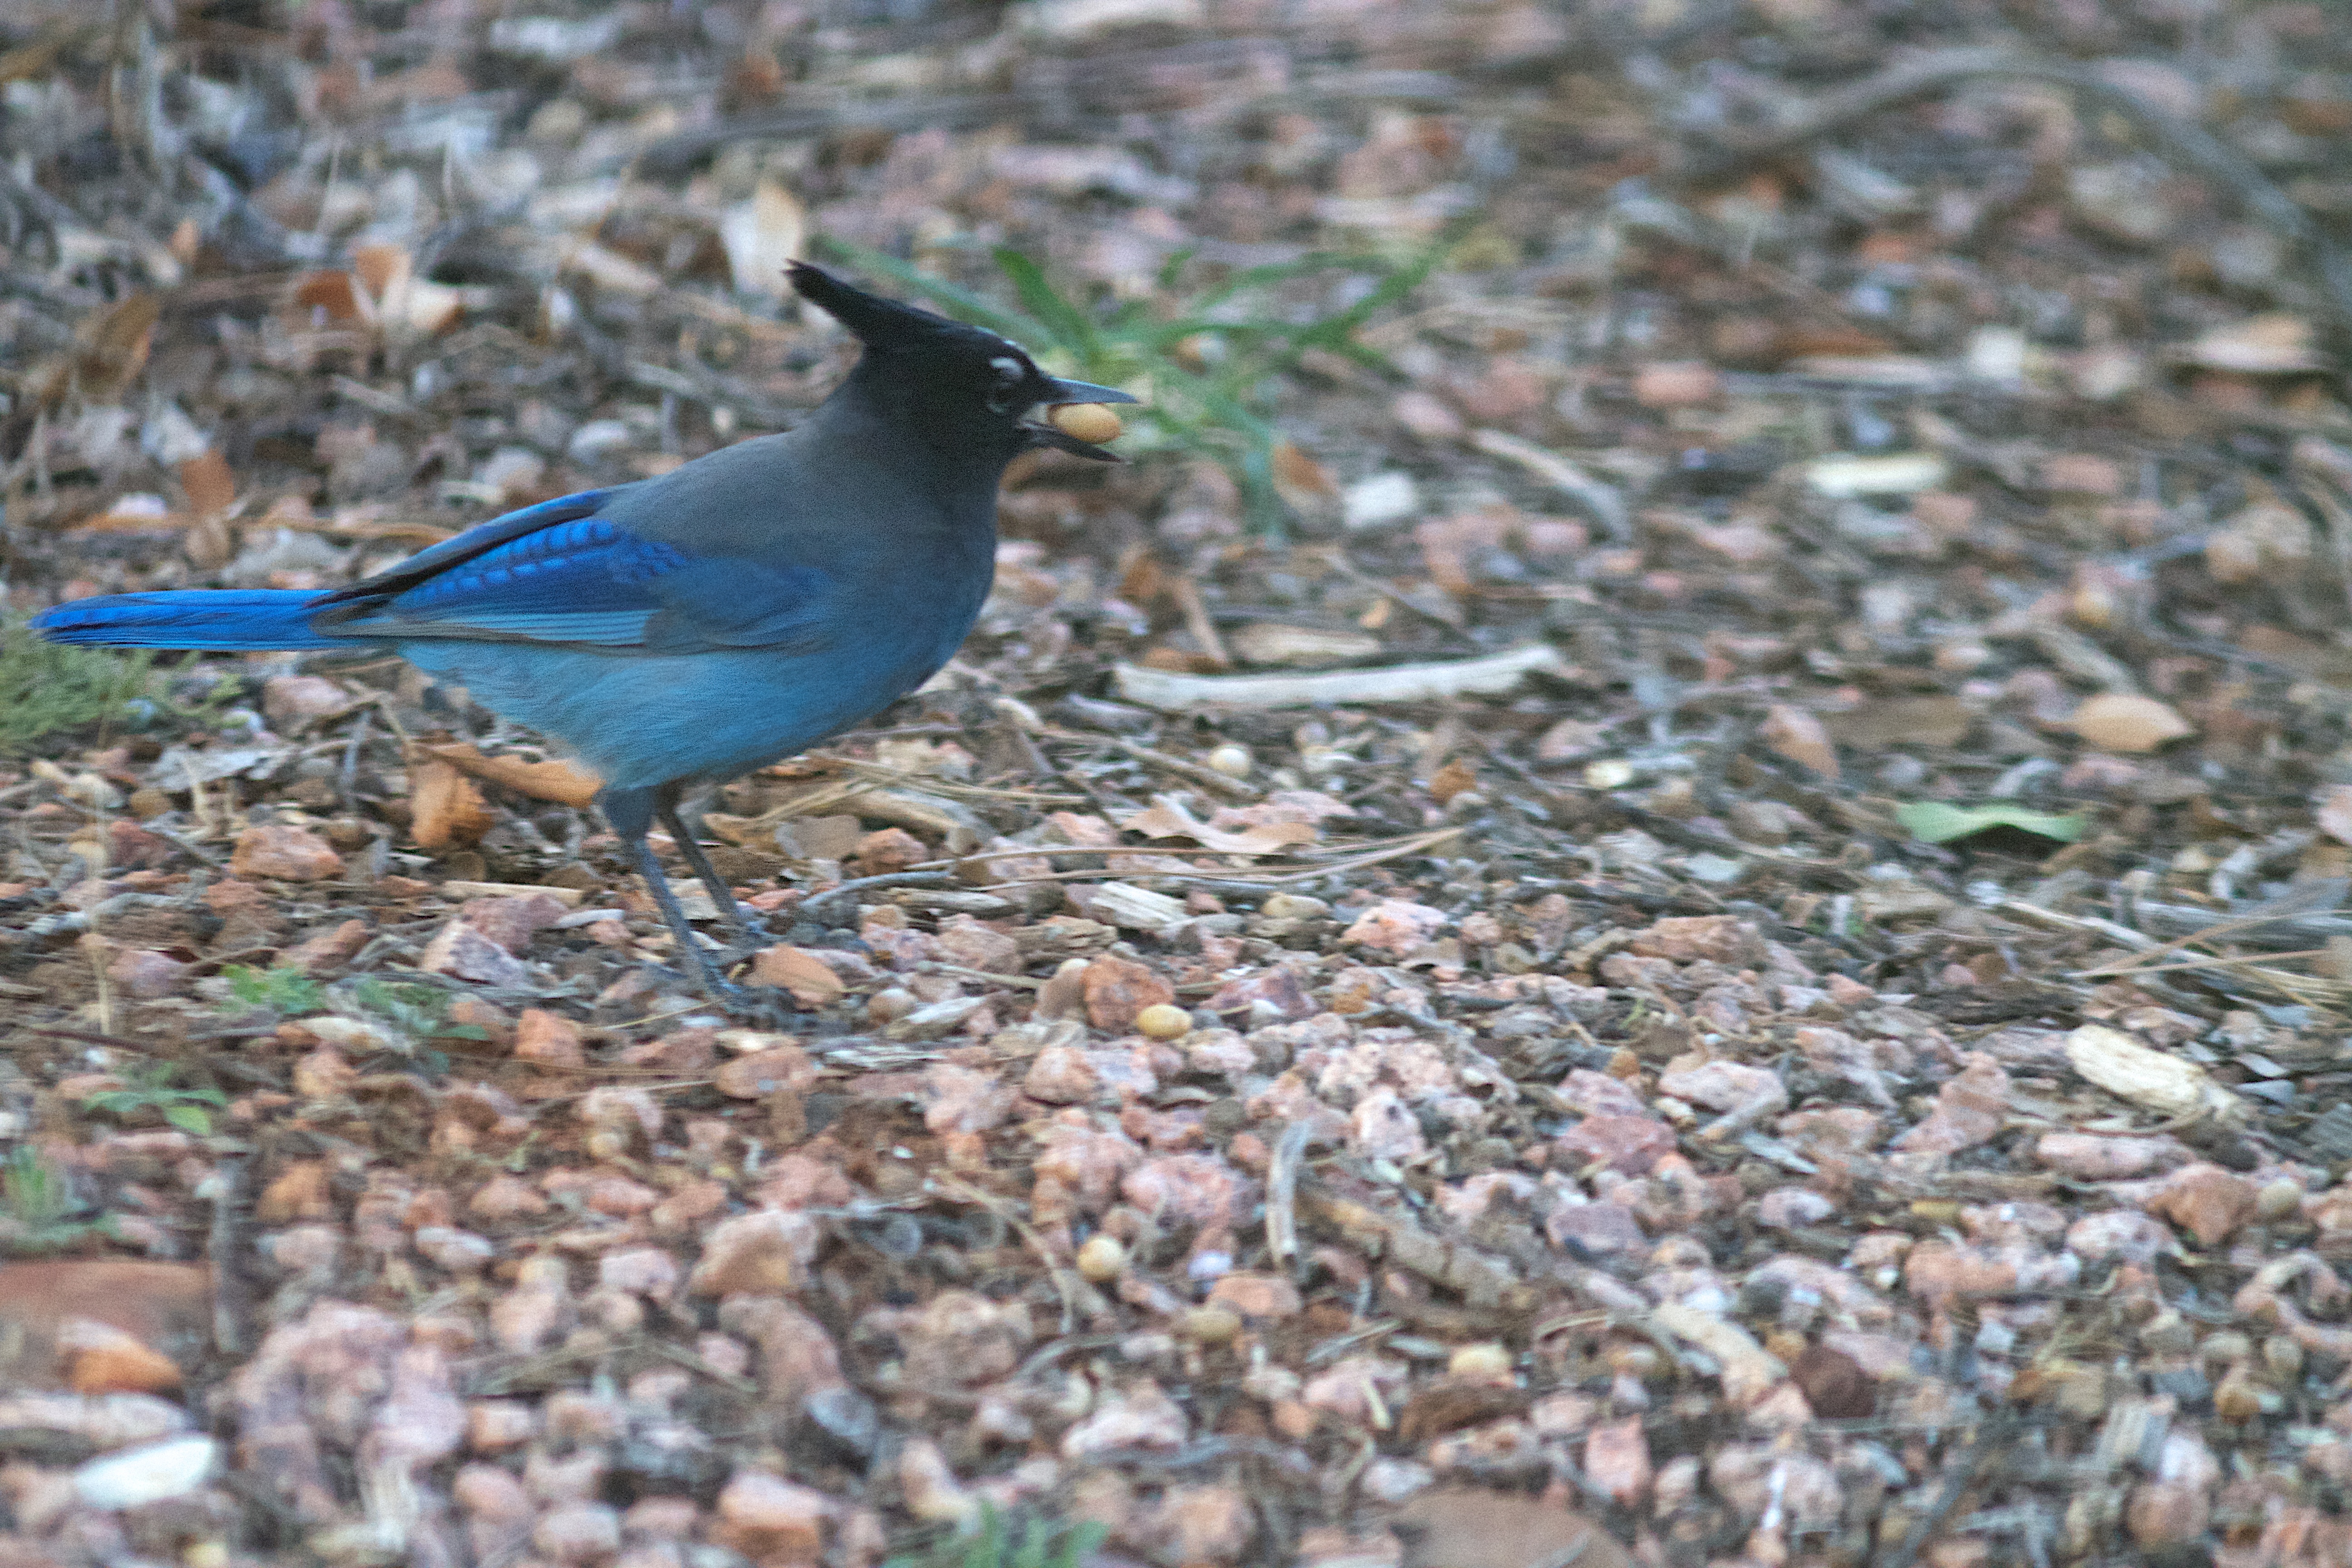
nature, branch, bird, wildlife, fauna, cool image, jay, vertebrate, sparrow, old world flycatcher, perching bird, emberizidae